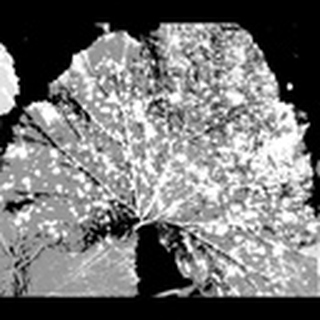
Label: cotton_powdery_mildew